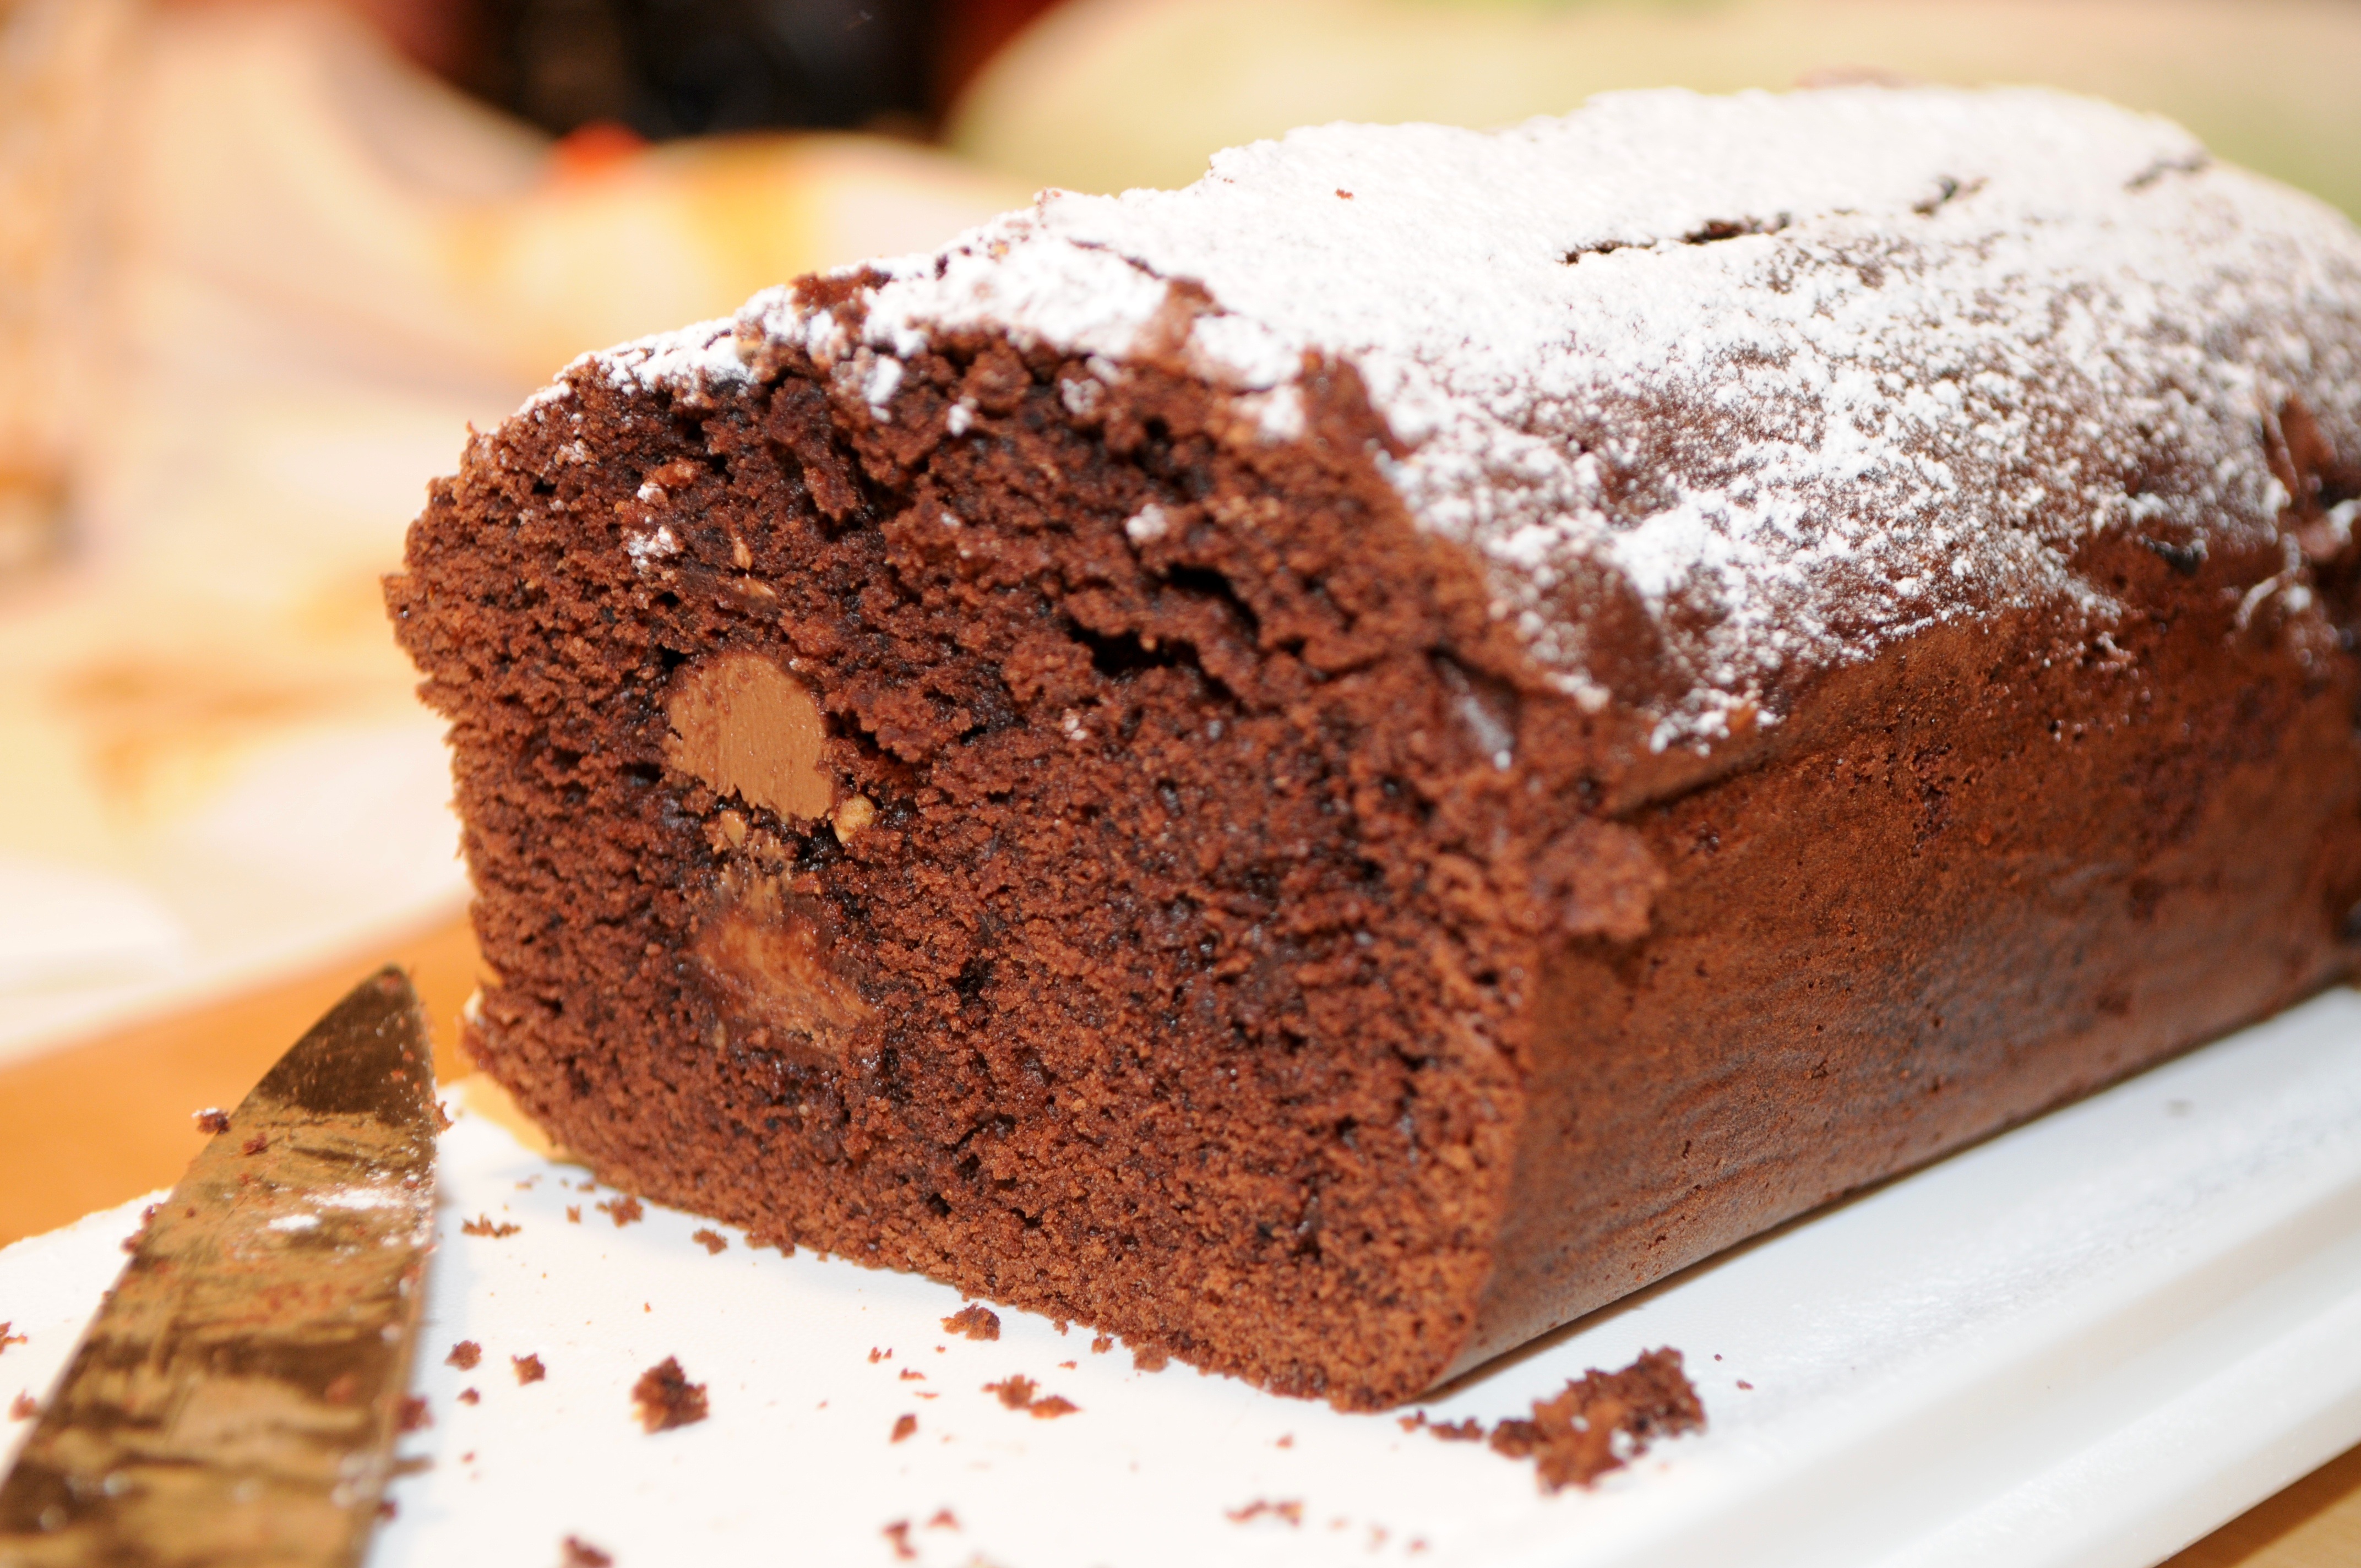
sweet, food, produce, chocolate, baking, dessert, eat, cake, birthday cake, chocolate cake, bake, pastries, icing, benefit from, baked goods, flavor, sweet food, chocolate bars, chocolate brownie, sachertorte, flourless chocolate cake, torta caprese